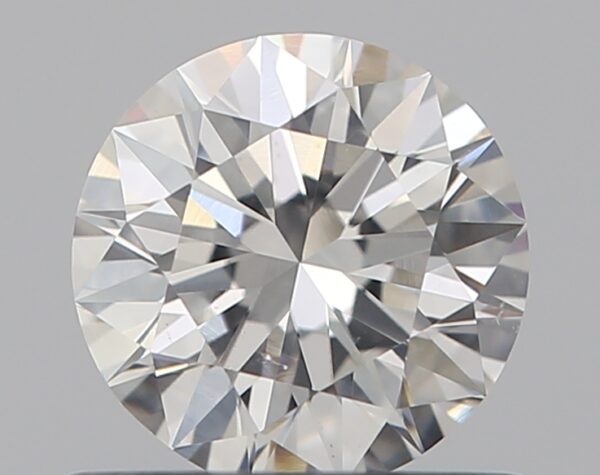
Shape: round
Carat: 0.59
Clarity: SI1
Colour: F
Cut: EX
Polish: EX
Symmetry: EX
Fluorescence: N
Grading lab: GIA
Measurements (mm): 5.37 x 5.4 x 3.33